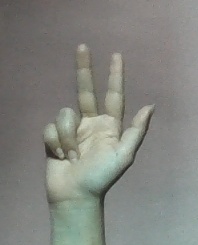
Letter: al